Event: Nepal Earthquake
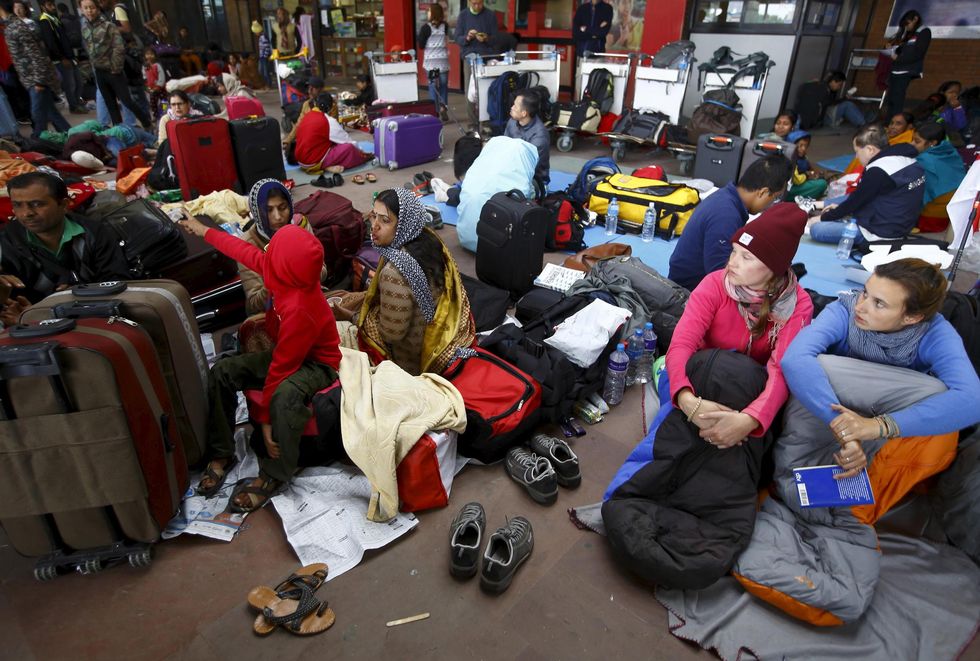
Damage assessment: no_damage